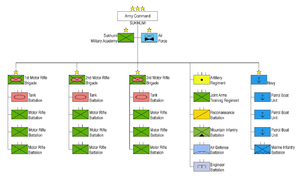
Les forces armées d'Abkhazie, ou armée abkhaze, est l'armée de l'Abkhazie, république autonome sécessionniste de la Géorgie depuis 1992.